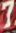
Number: 7